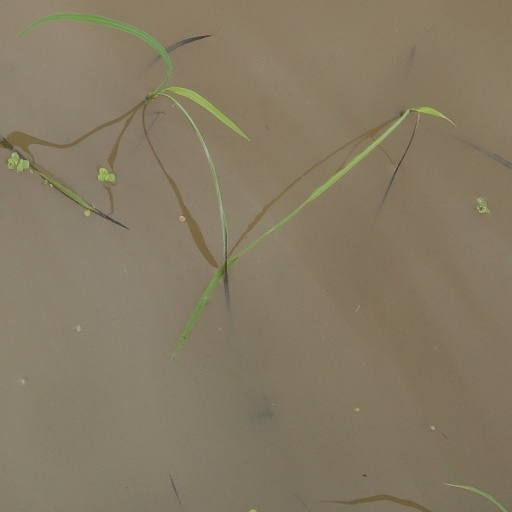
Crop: rice